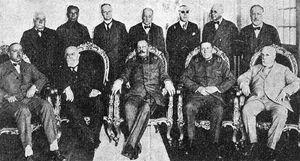
Le coup d'État chilien de 1924 eu lieu le 13 septembre et voit le renversement du régime précédent.